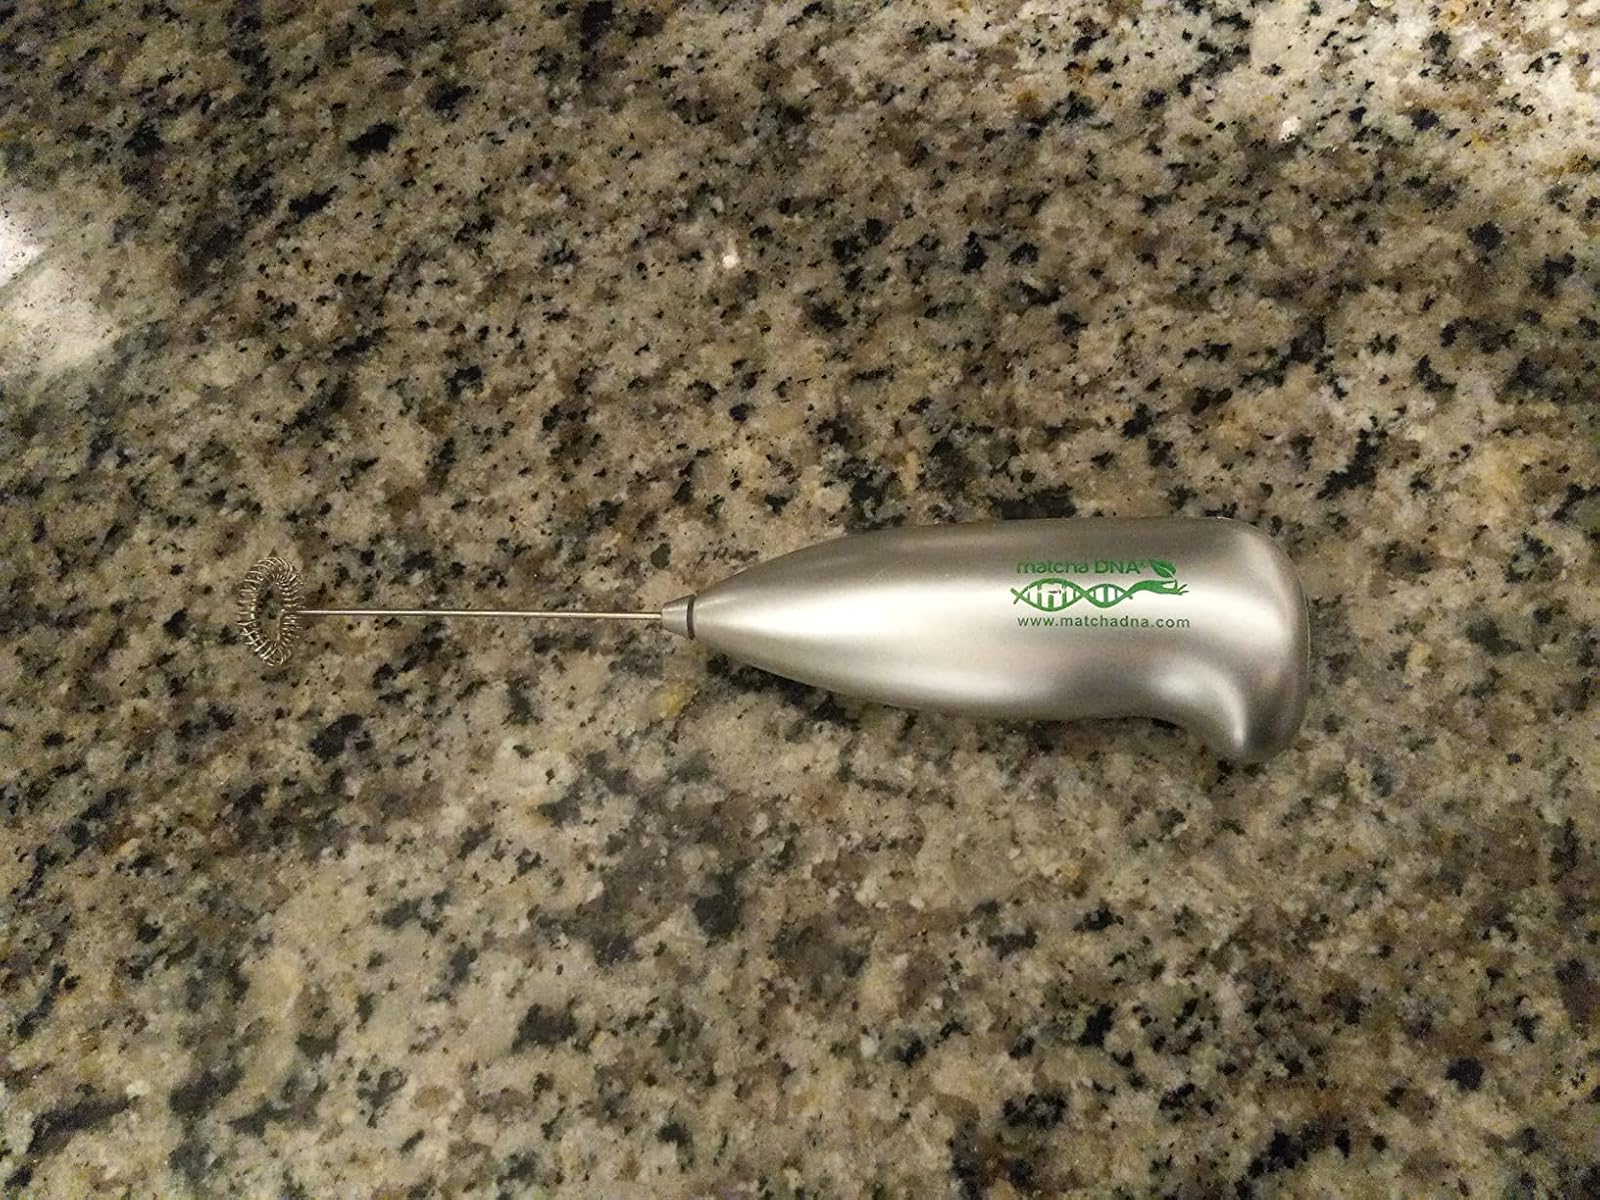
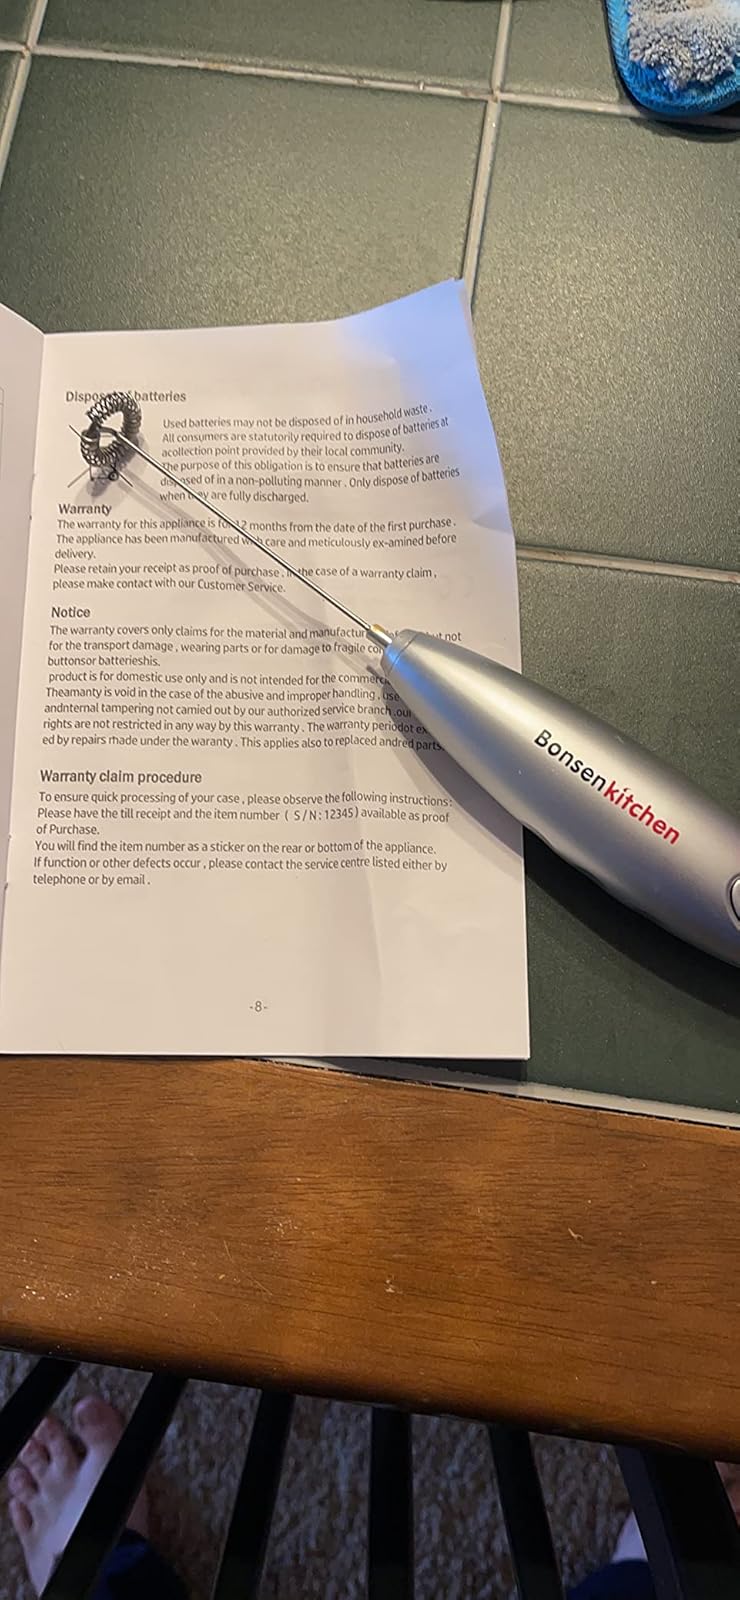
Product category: items_mixer
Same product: no